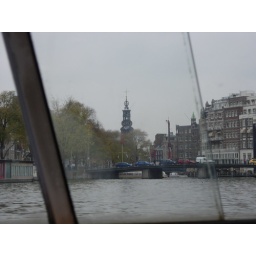
these canals go all over the city and many people live on house boats